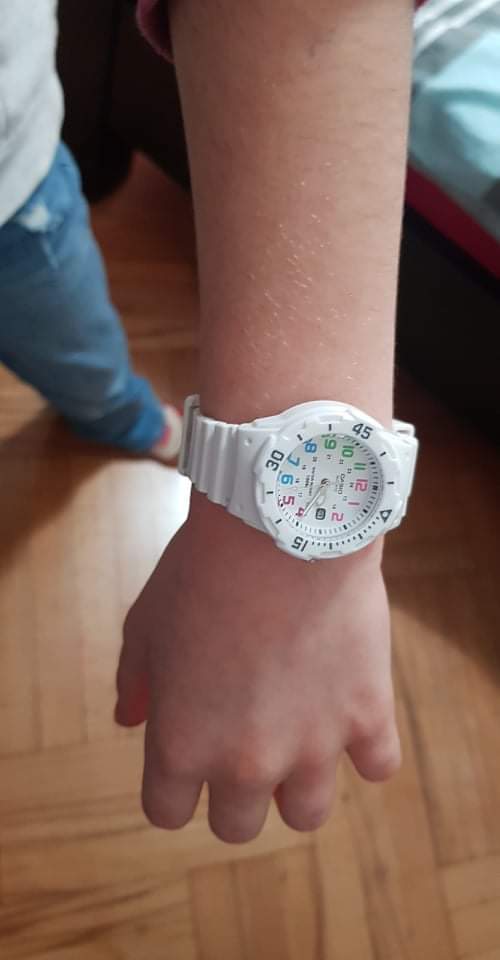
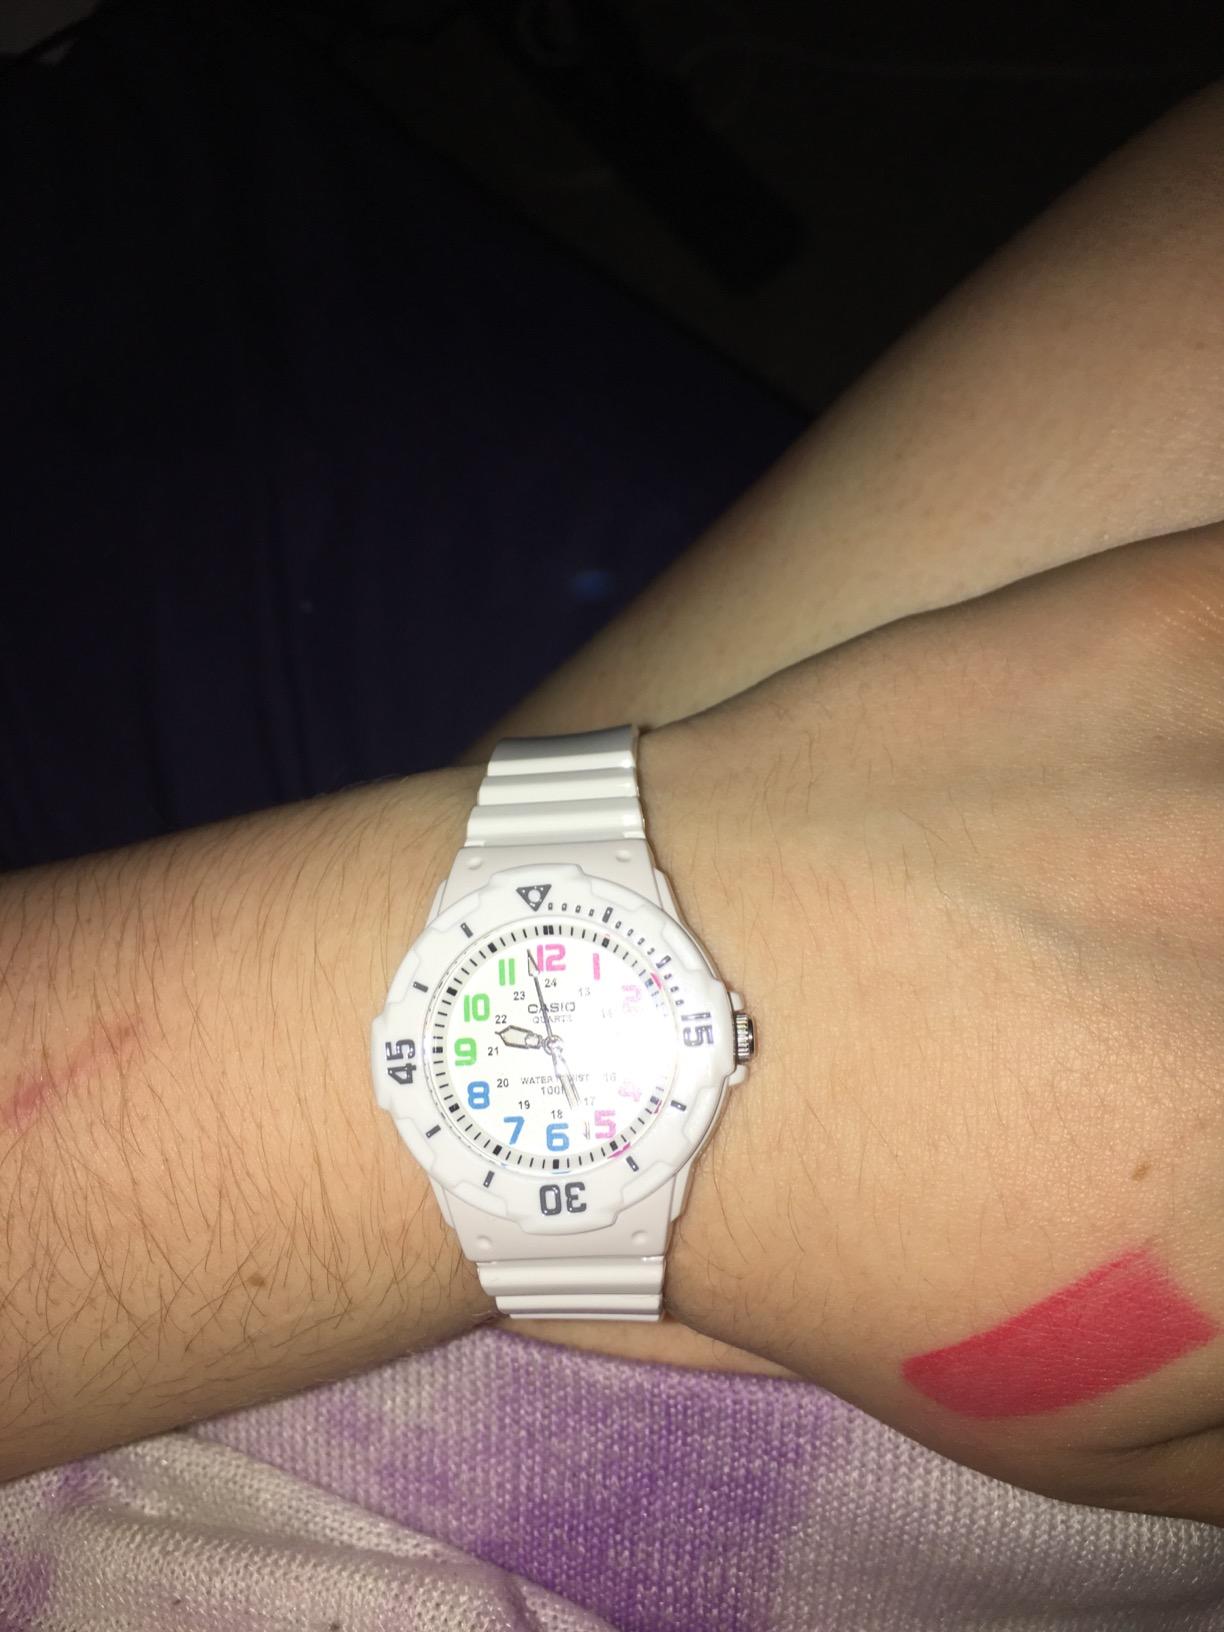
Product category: accessories_watch
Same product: yes